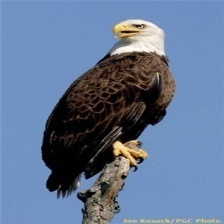
Species: BALD EAGLE
Scientific name: HALIAEETUS LEUCOCEPHALUS